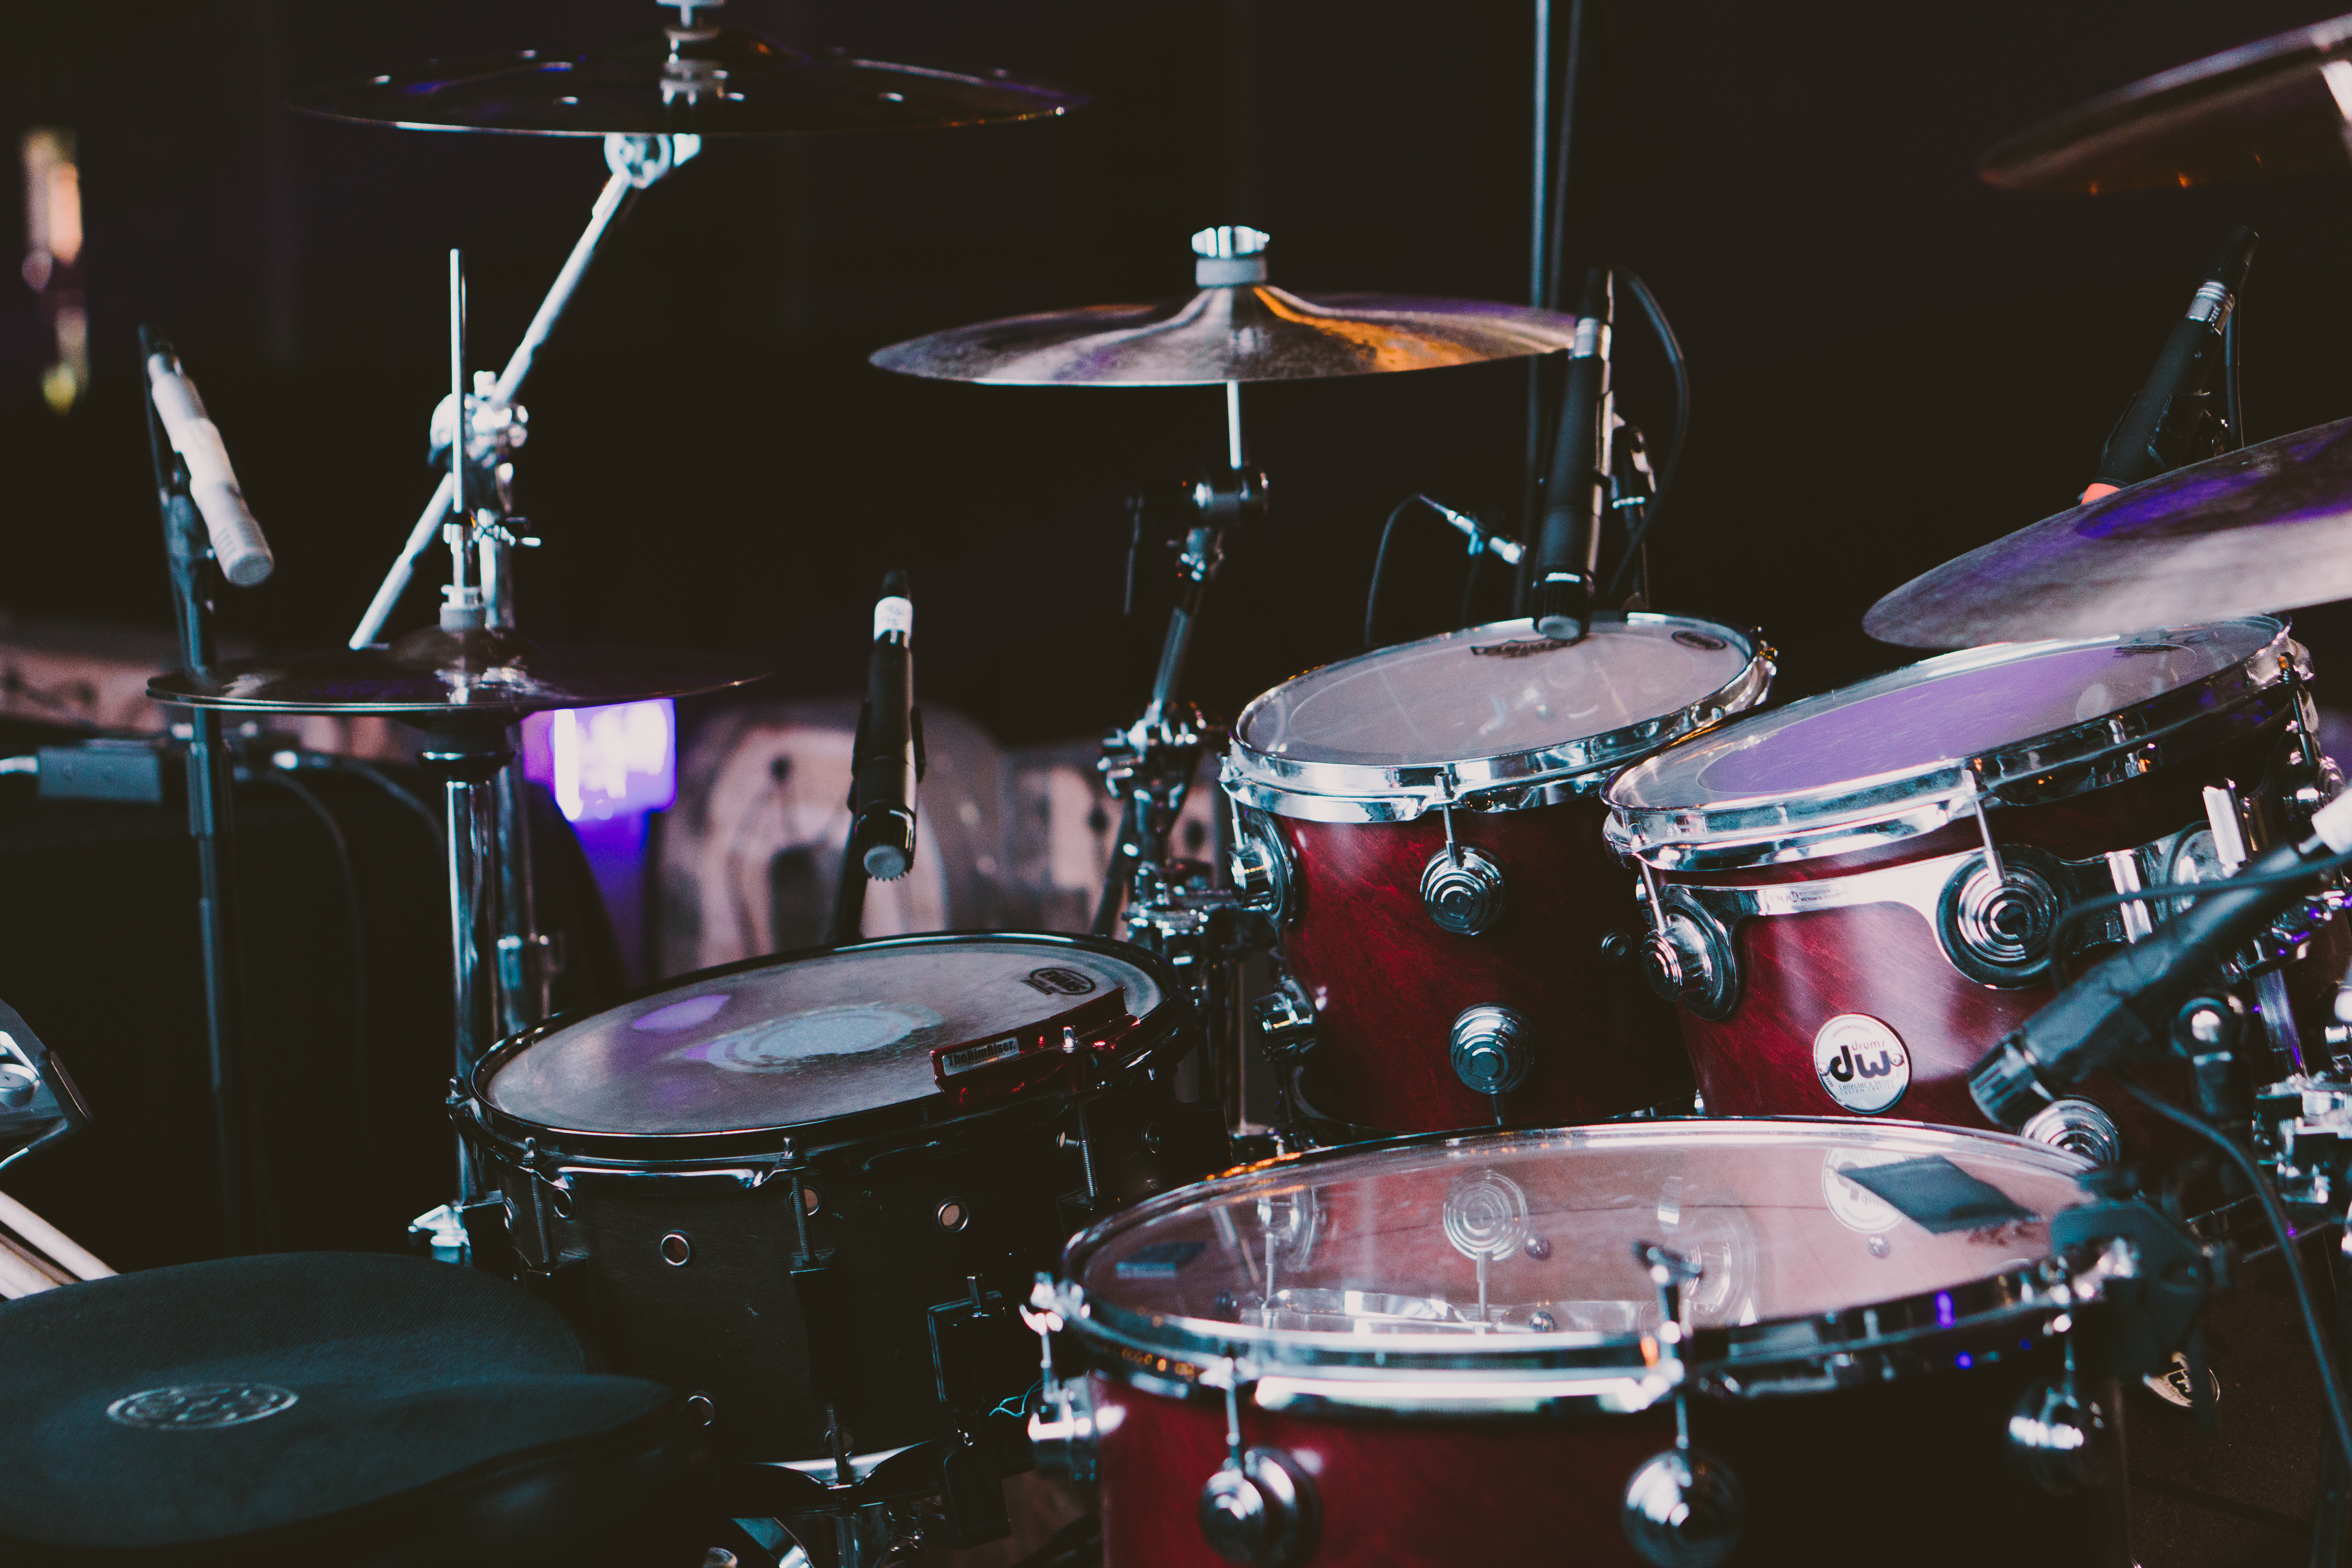
music, musician, drum, musical instrument, percussion, performance, drums, drummer, musical instruments, skin head percussion instrument, timbales, drum set